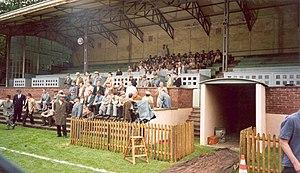
Le Miracle de Berne est un film allemand réalisé par Sönke Wortmann, sorti en 2003.
La Coupe du monde de football, ou Coupe du monde de la FIFA, est le championnat du monde des équipes nationales masculines de football. Décidée le 28 mai 1928 par la Fédération internationale de football association sous l'impulsion de son président Jules Rimet, elle a été ouverte à toutes les équipes des fédérations reconnues par la FIFA, professionnelles y compris, se distinguant en cela du tournoi olympique de football, à l'époque réservé aux amateurs.
La finale de la Coupe du monde de football 1954, connue sous le surnom de « Miracle de Berne », est le match de football concluant la cinquième édition de la Coupe du monde, organisée en Suisse. Elle a lieu le 4 juillet 1954 au Stade du Wankdorf, à Berne. L'Allemagne de l'Ouest s'impose face à la Hongrie par trois buts à deux, déjouant alors tous les pronostics.
Le stade du Wankdorf est un stade de football situé dans le quartier du Wankdorf à Berne en Suisse.